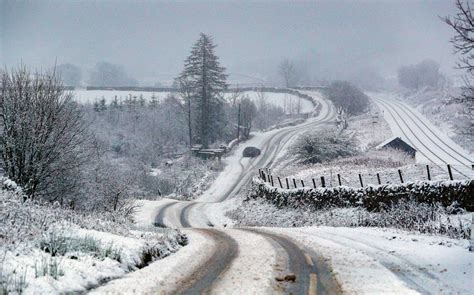
Weather: snow or frosty